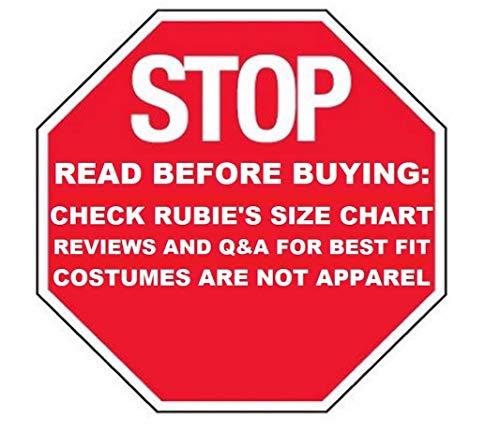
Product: Rubie's Marvel Avengers: Endgame Child's Deluxe Falcon, Medium
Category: Toys & Games | Dress Up & Pretend Play | Costumes
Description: OFFICIALLY LICENSED Marvel Avengers: Endgame deluxe child's costume, look for Marvel and Rubie's trademark on label and packaging to help assure you've received authentic, safety-tested item.
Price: $25.17
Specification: ProductDimensions:18x14x3inches|ItemWeight:0.16ounces|ShippingWeight:1.18pounds(Viewshippingratesandpolicies)|ASIN:B07L91KW5J|Itemmodelnumber:700691_M|Manufacturerrecommendedage:5-7years